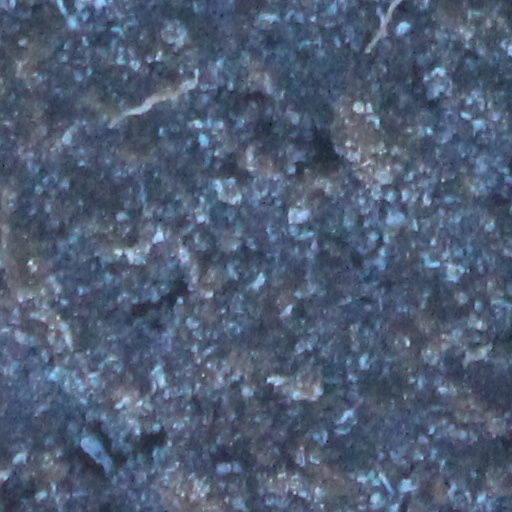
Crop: wheat